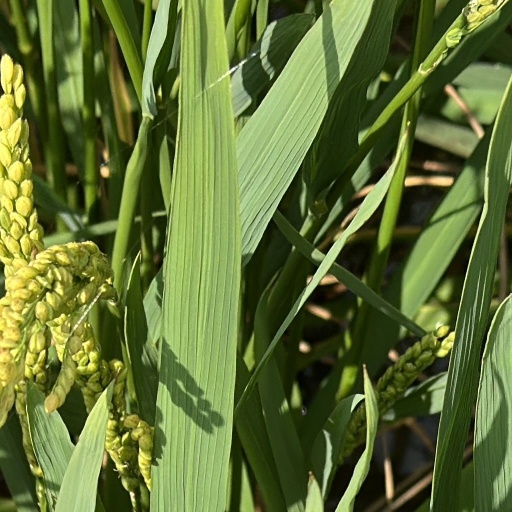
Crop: rice